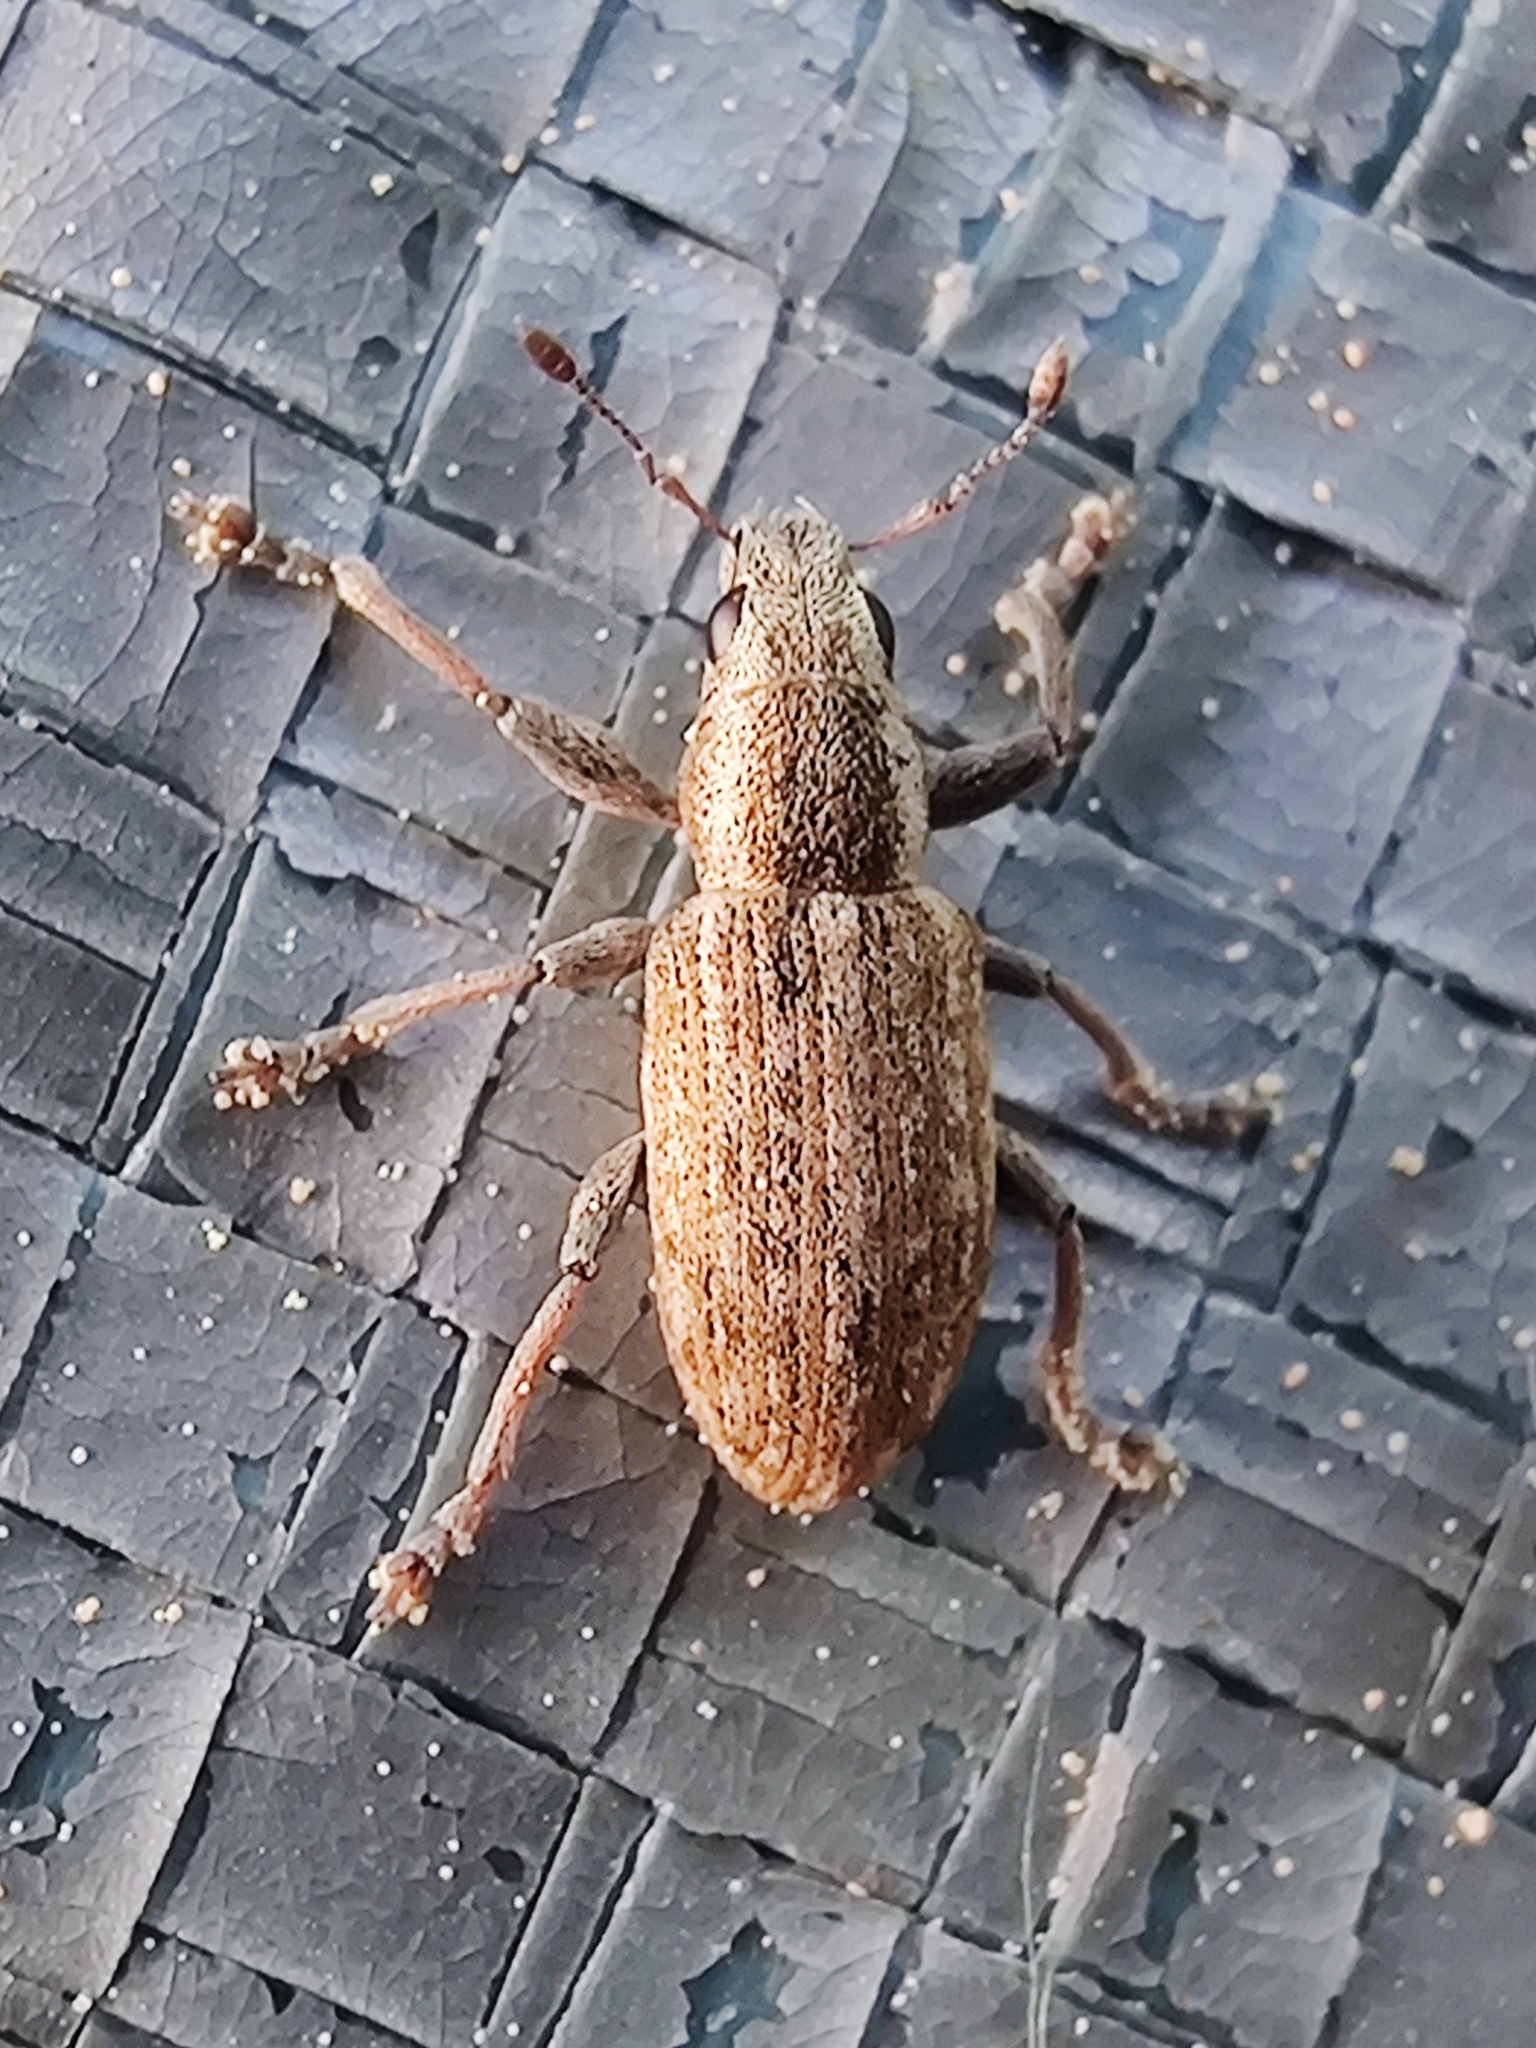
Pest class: pea_leaf_weevil